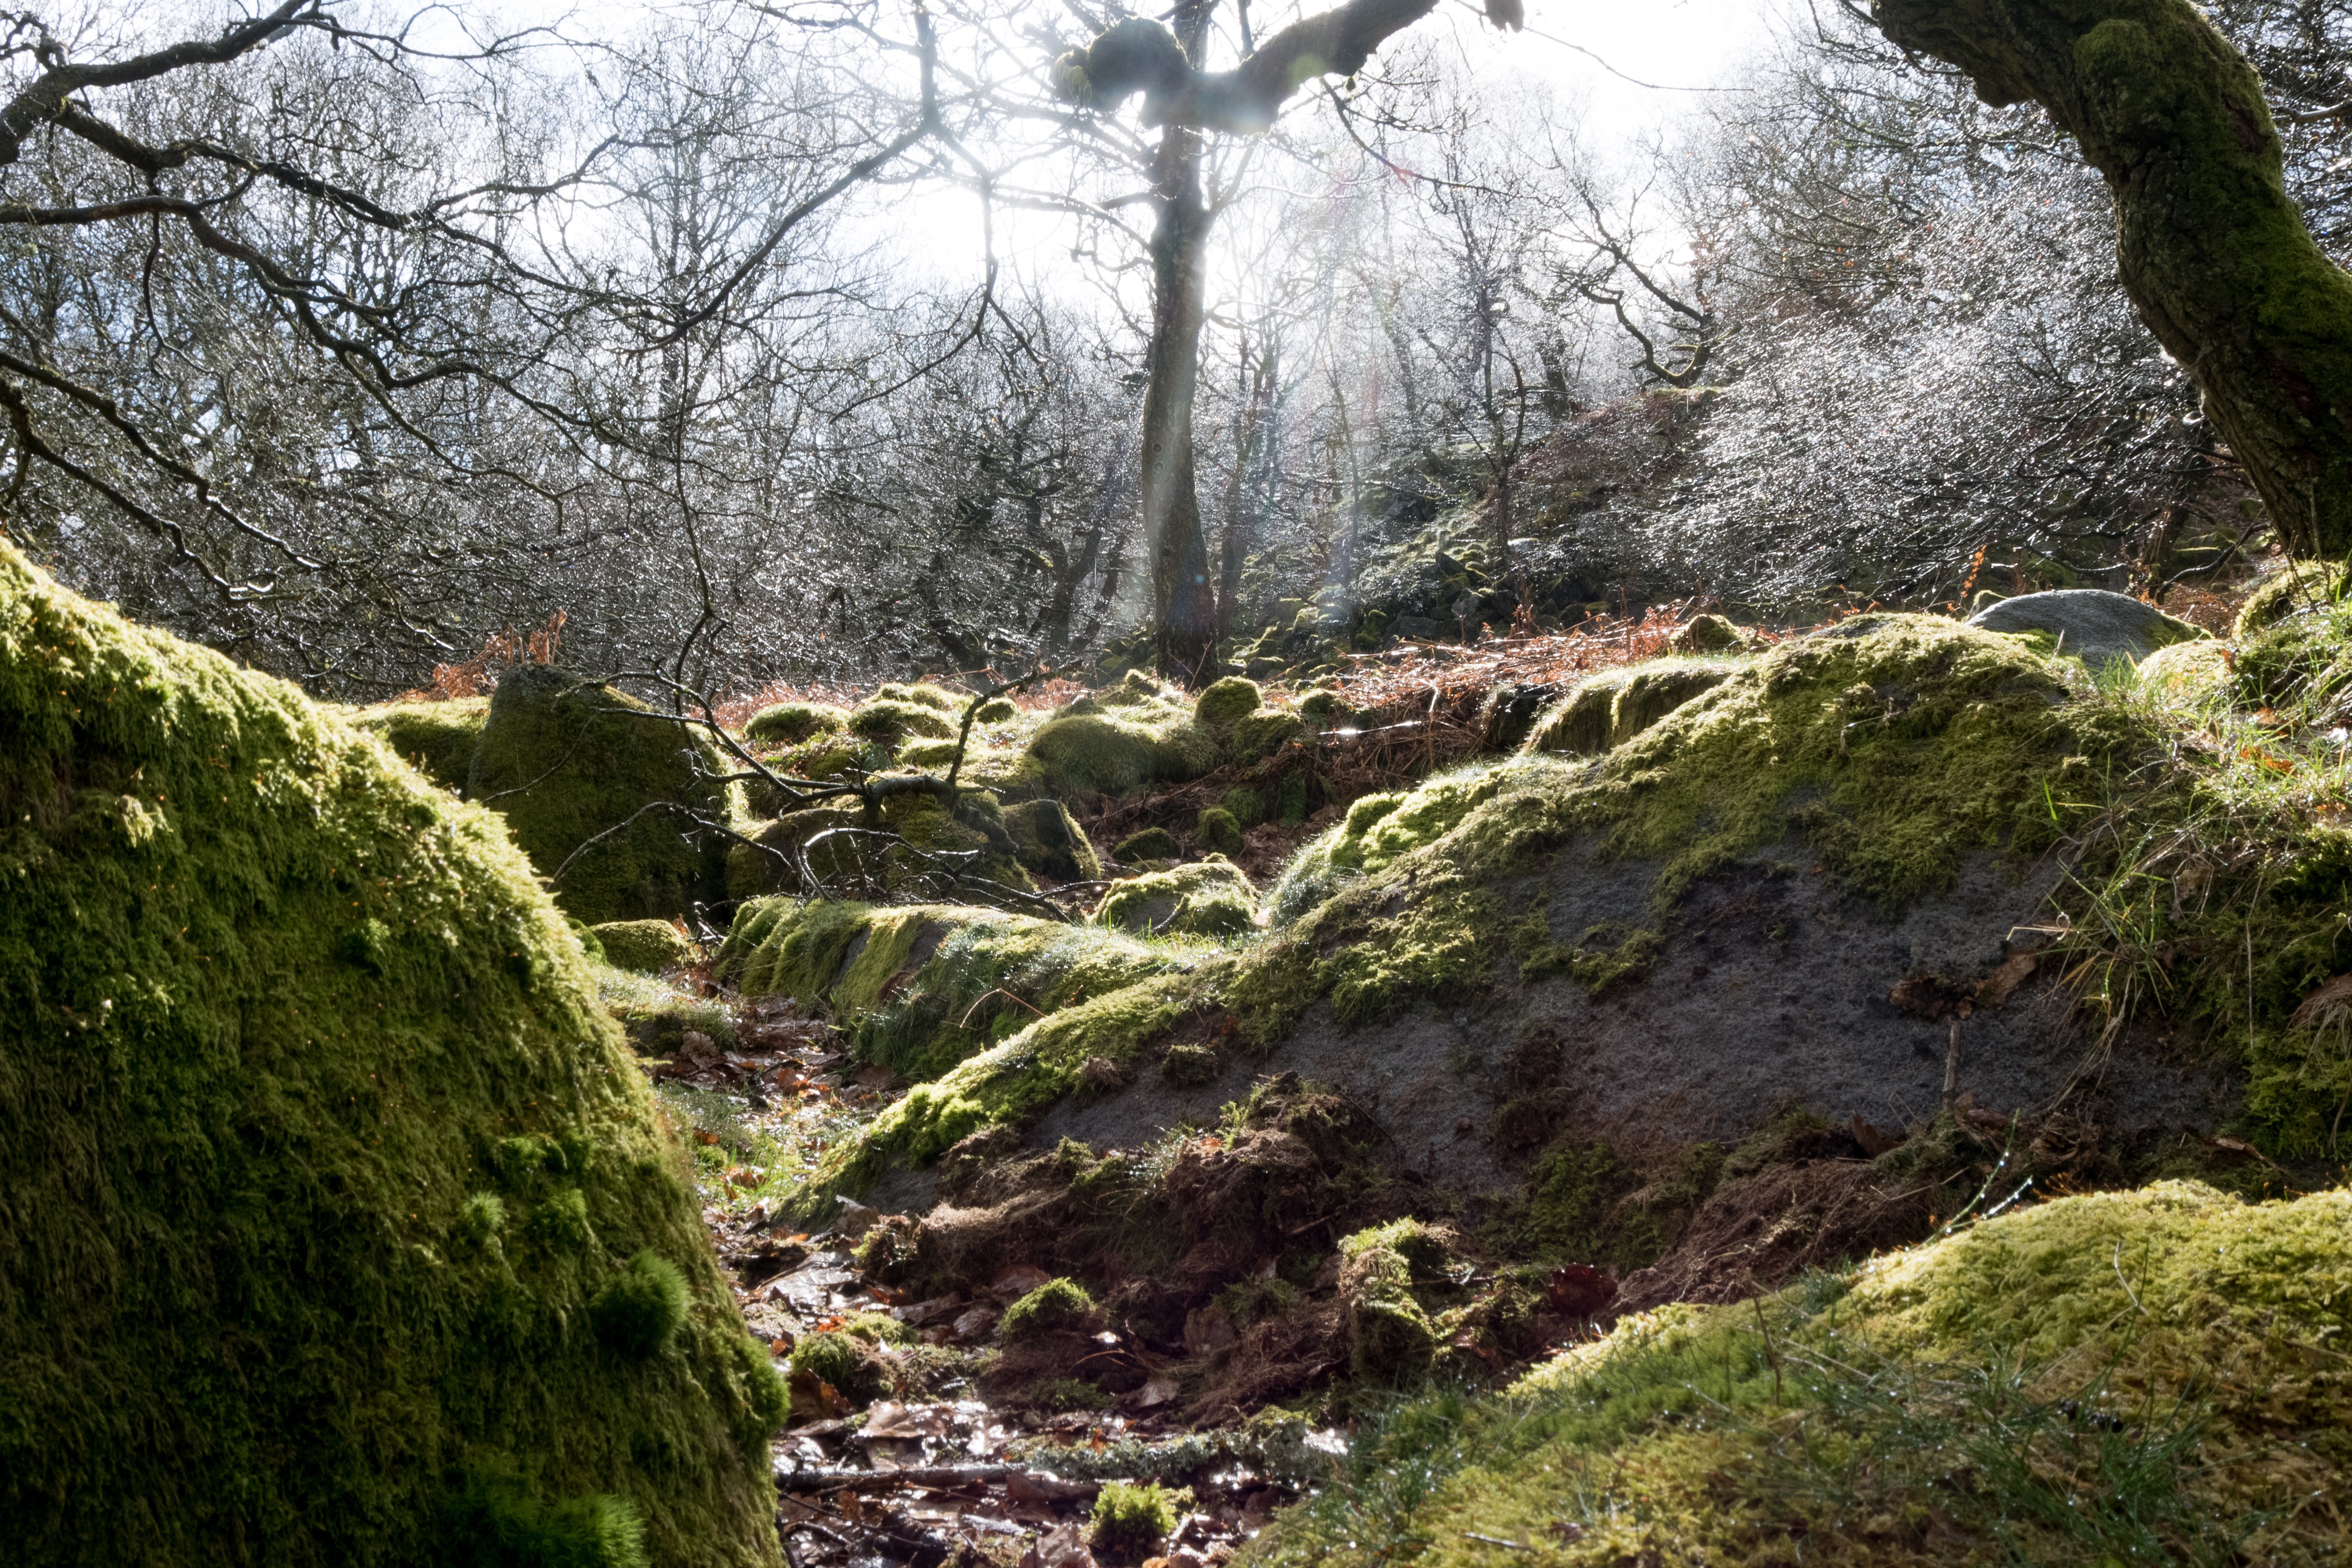
tree, forest, rock, wilderness, plant, flower, valley, moss, stream, garden, flora, vegetation, shrub, ravine, woodland